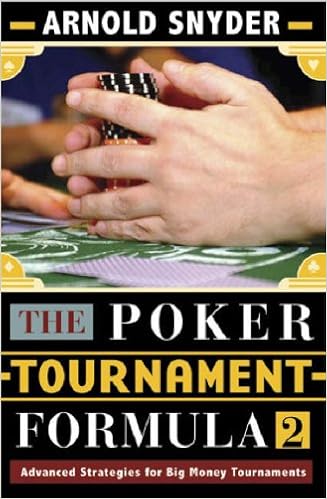
The Poker Tournament Formula II: Advanced Strategies
Category: Books
About the Author Arnold Snyder is a regular winner in no-limit hold’em tournaments. He has been writing about casino gambling for over two decades and is widely considered one of the world’s foremost gambling authorities. In January 2003, Snyder was elected one of the seven charter members of the "Blackjack Hall of Fame." He is the author of seven gambling books and a long-time gambling legend revered by millions of players who have made money from his advice.
Features: Snyder adapts the loose aggressive fast tournament strategies of his groundbreaking first book to the big buy-in events where the real money is made. Players learn never-before-revealed concepts and secrets that shows players why cards don't matter as much as the dynamics of a tournament. Readers learn how to alter their strategy for any tournament structure and opponent, why hands must be played differently from cash games, and why players can't figure out what winners are doing just from watching them play. The book also covers optimal satellite strategy, sit'n'go strategy, methods for estimating tournament win rate and edge, plus: | Why many of the most skillful poker players fail in poker tournaments | Why many of the most skillful poker players fail in poker tournaments | Why it's often correct to play a hand "wrong" in a tournament | Why it's often correct to play a hand "wrong" in a tournament | How to develop the optimal strategy for any tournament based on its blind structure | How to develop the optimal strategy for any tournament based on its blind structure | How to consistently build a big stack and use it to terrorize your opponents | How to consistently build a big stack and use it to terrorize your opponents